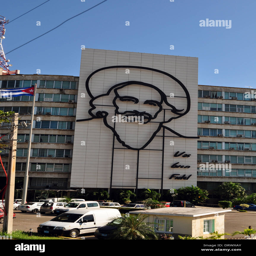
image of military commander on a building